Boyle, County Roscommon

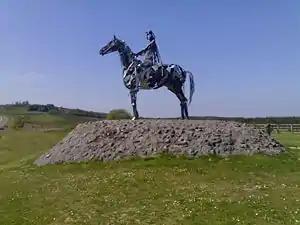
The Gaelic Chieftain sculpture

The Drumanone dolmen (portal tomb) is just west of the town. It is a site of Irish and European historic archaeological significance. This Dolmen located outside Boyle, is an example of a portal dolmen and was built before 2000 BC. The capstone of the tomb, 4.5m x 3m wide, is one of the largest to be seen in Ireland. Drumanone Dolmen has portal stones more than 2m high and a doorstone about 2m high. The capstone is about 4m square and has slipped back to cover the polygonal chamber. The sides of the chamber are each composed of a single stone. It is located in pasture land approximately 300m north of the Boyle River. Excavations showed charcoal with bone fragments and a small, polished axe-head.